Xunhua Incident

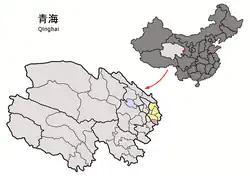
Xunhua Salar Autonomous County

On April 17, 1958, a group of civilians from Gangca Town resisted the socialist cooperatives and demanded the release of Jnana Pal Rinpoche. They detained the CCP secretary of Gangca Town, cutting down utility poles, and on the next day their protests turned violent, resulting in the death of a team leader from the CCP task force.